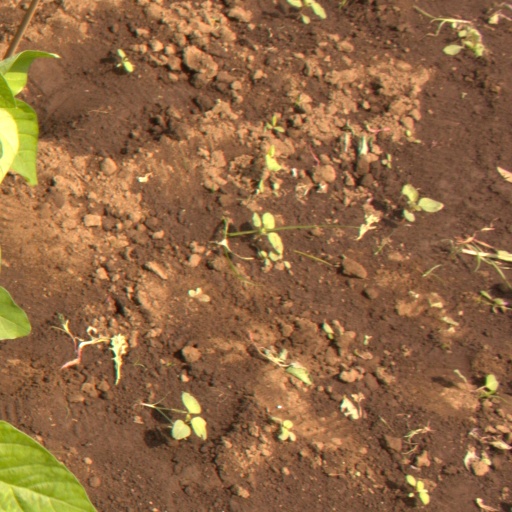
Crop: soybean